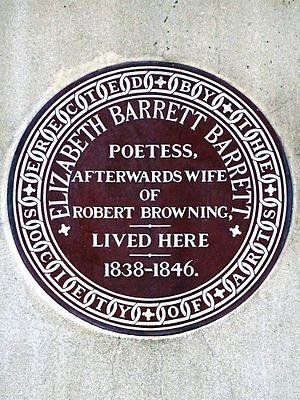
Une blue plaque est une plaque commémorative permanente installée sur un bâtiment pour commémorer un lien avec une personnalité y ayant vécu ou un événement s'y étant déroulé.